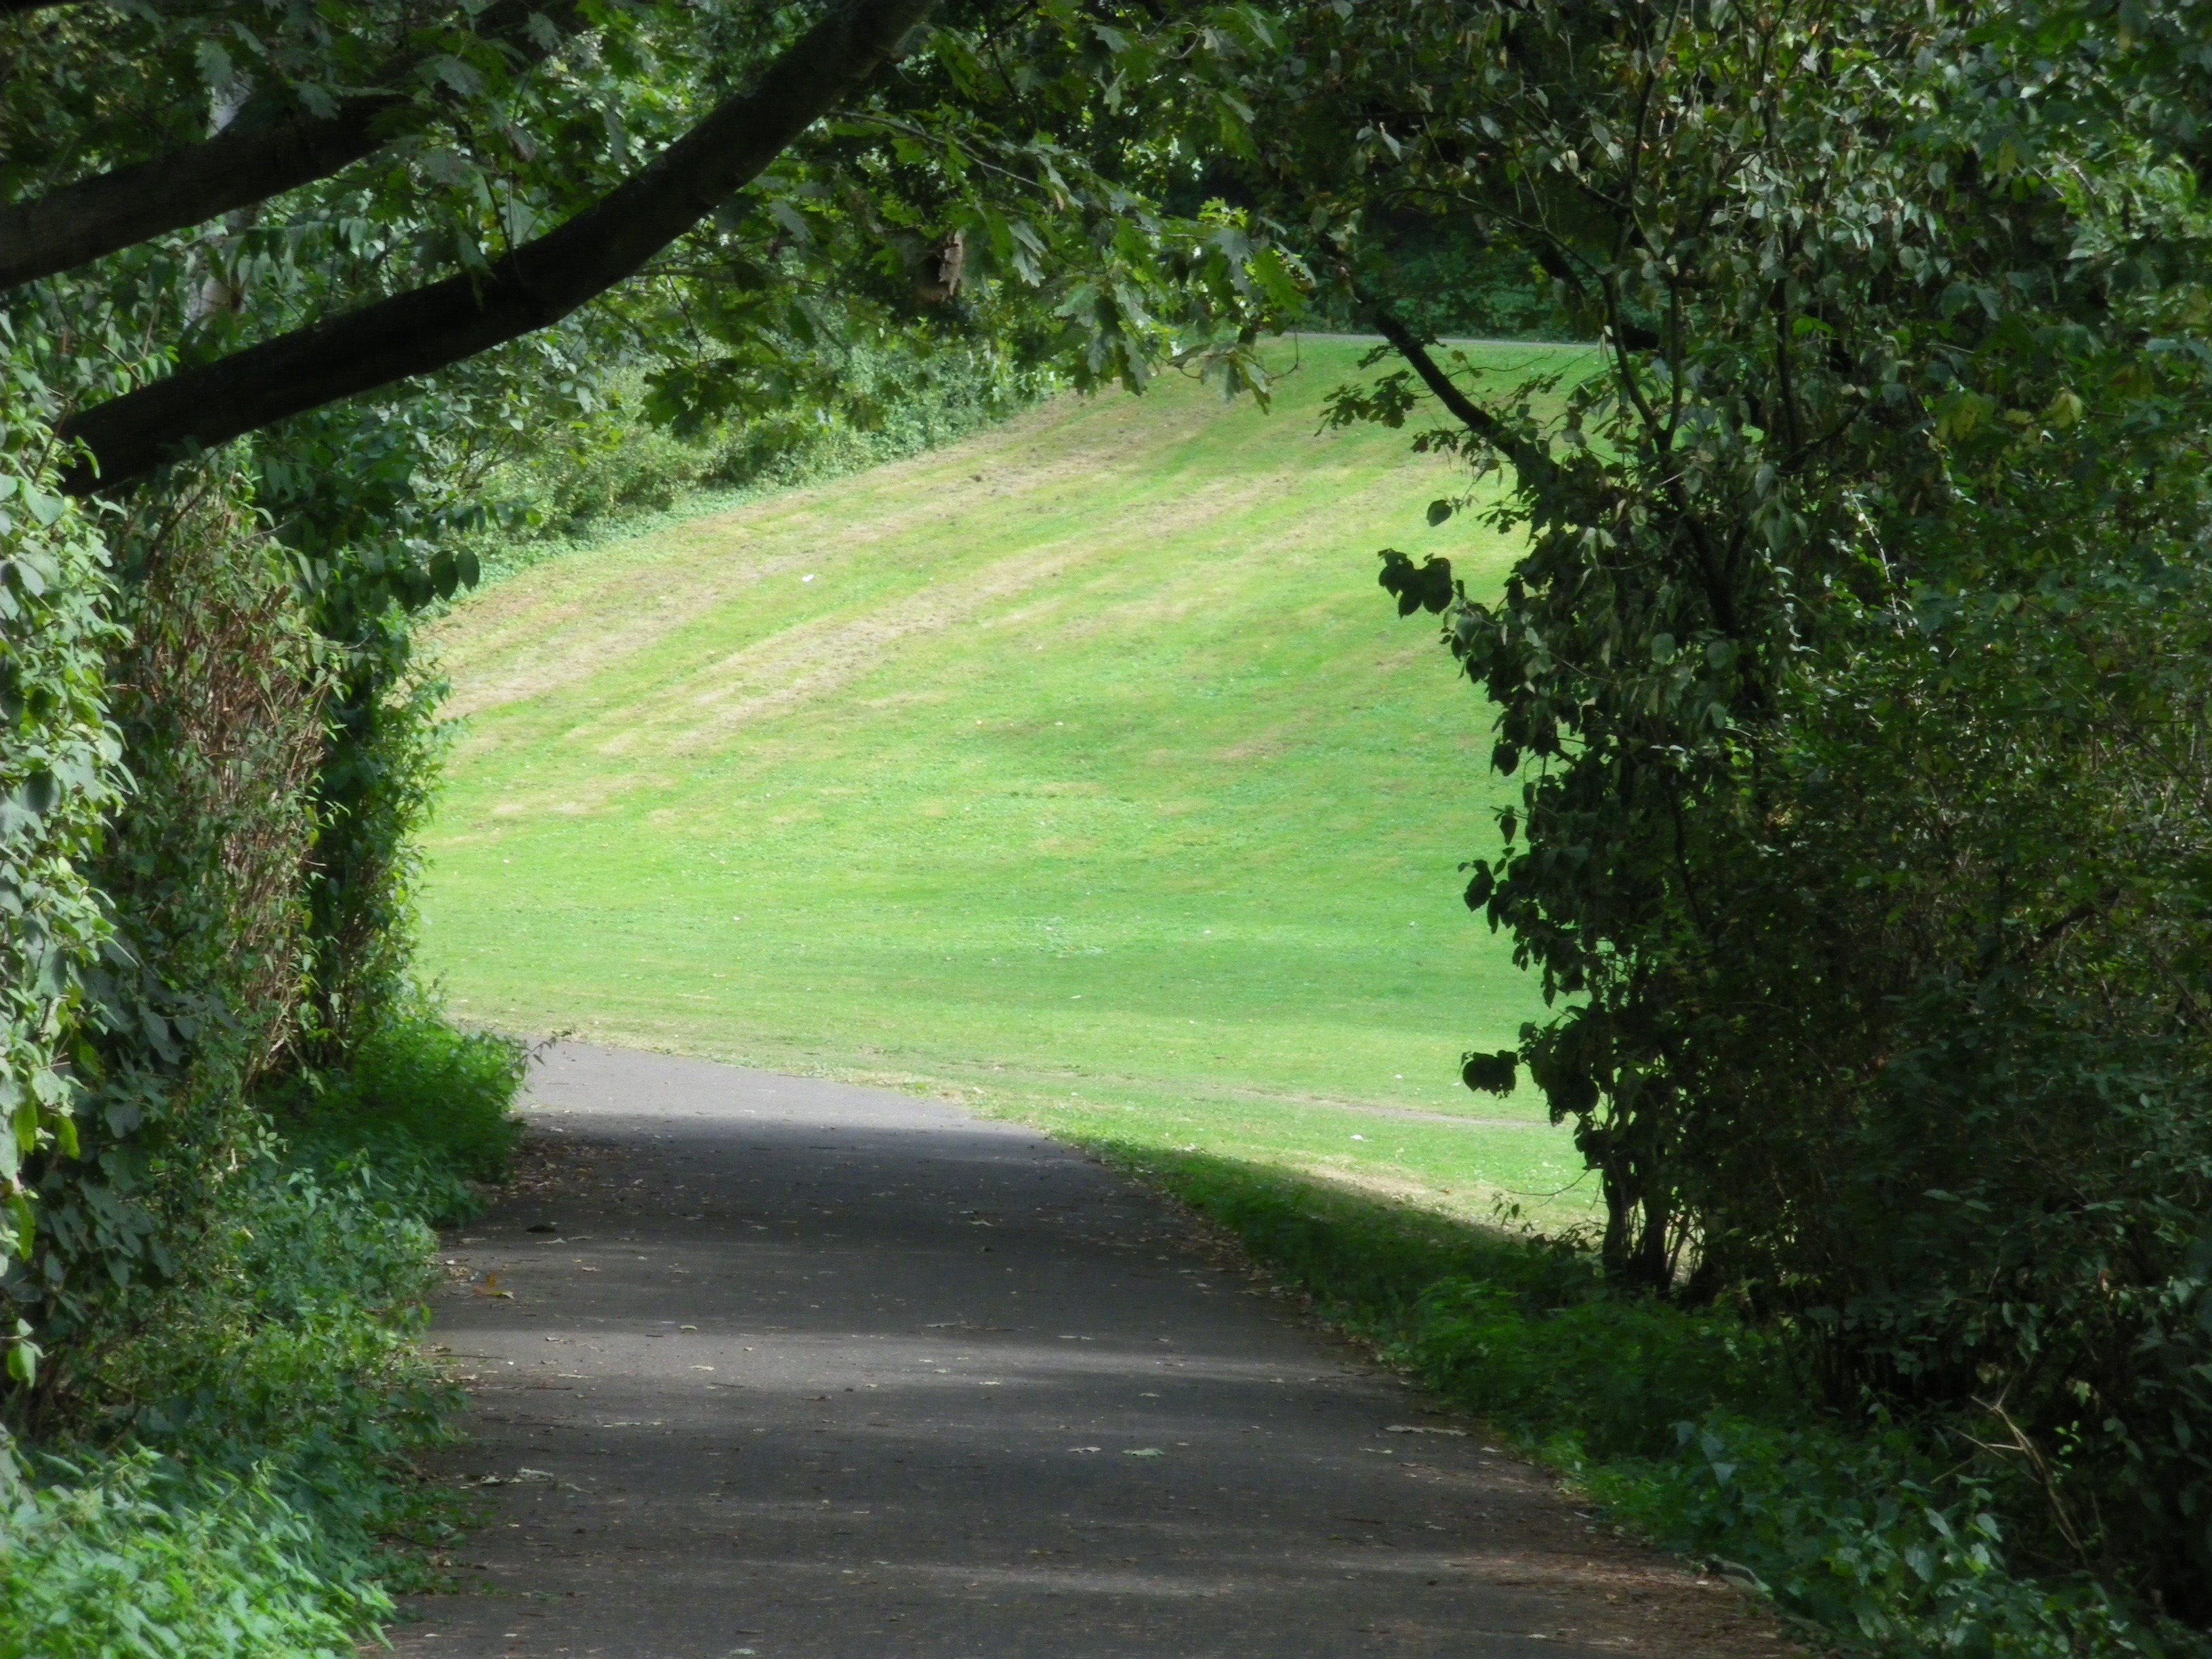
tree, nature, forest, grass, plant, road, trail, lawn, meadow, sunlight, leaf, hill, green, park, infrastructure, cologne, woodland, habitat, rural area, woody plant